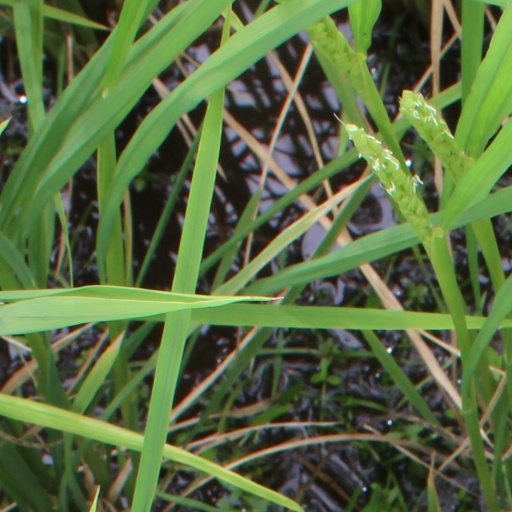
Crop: rice